Richard Childress Racing

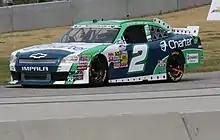
Elliott Sadler moved over from KHI in 2012, winning four races.

In late 2011, Kevin Harvick sold off his KHI organization, with the Nationwide Series team and equipment going to Childress' stable. KHI's 2 car, driver Elliott Sadler, and sponsor OneMain Financial moved over to RCR. Sadler continued on the success from KHI, finishing second in the 2012 drivers championship for the second year in a row to Ricky Stenhouse Jr. Even though Sadler scored four wins, it was announced in September that he turned down an extension offered by Childress to continue in the second tier series; he and sponsor OneMain Financial moved to Joe Gibbs Racing in 2013, which included a start in the Cup Series.